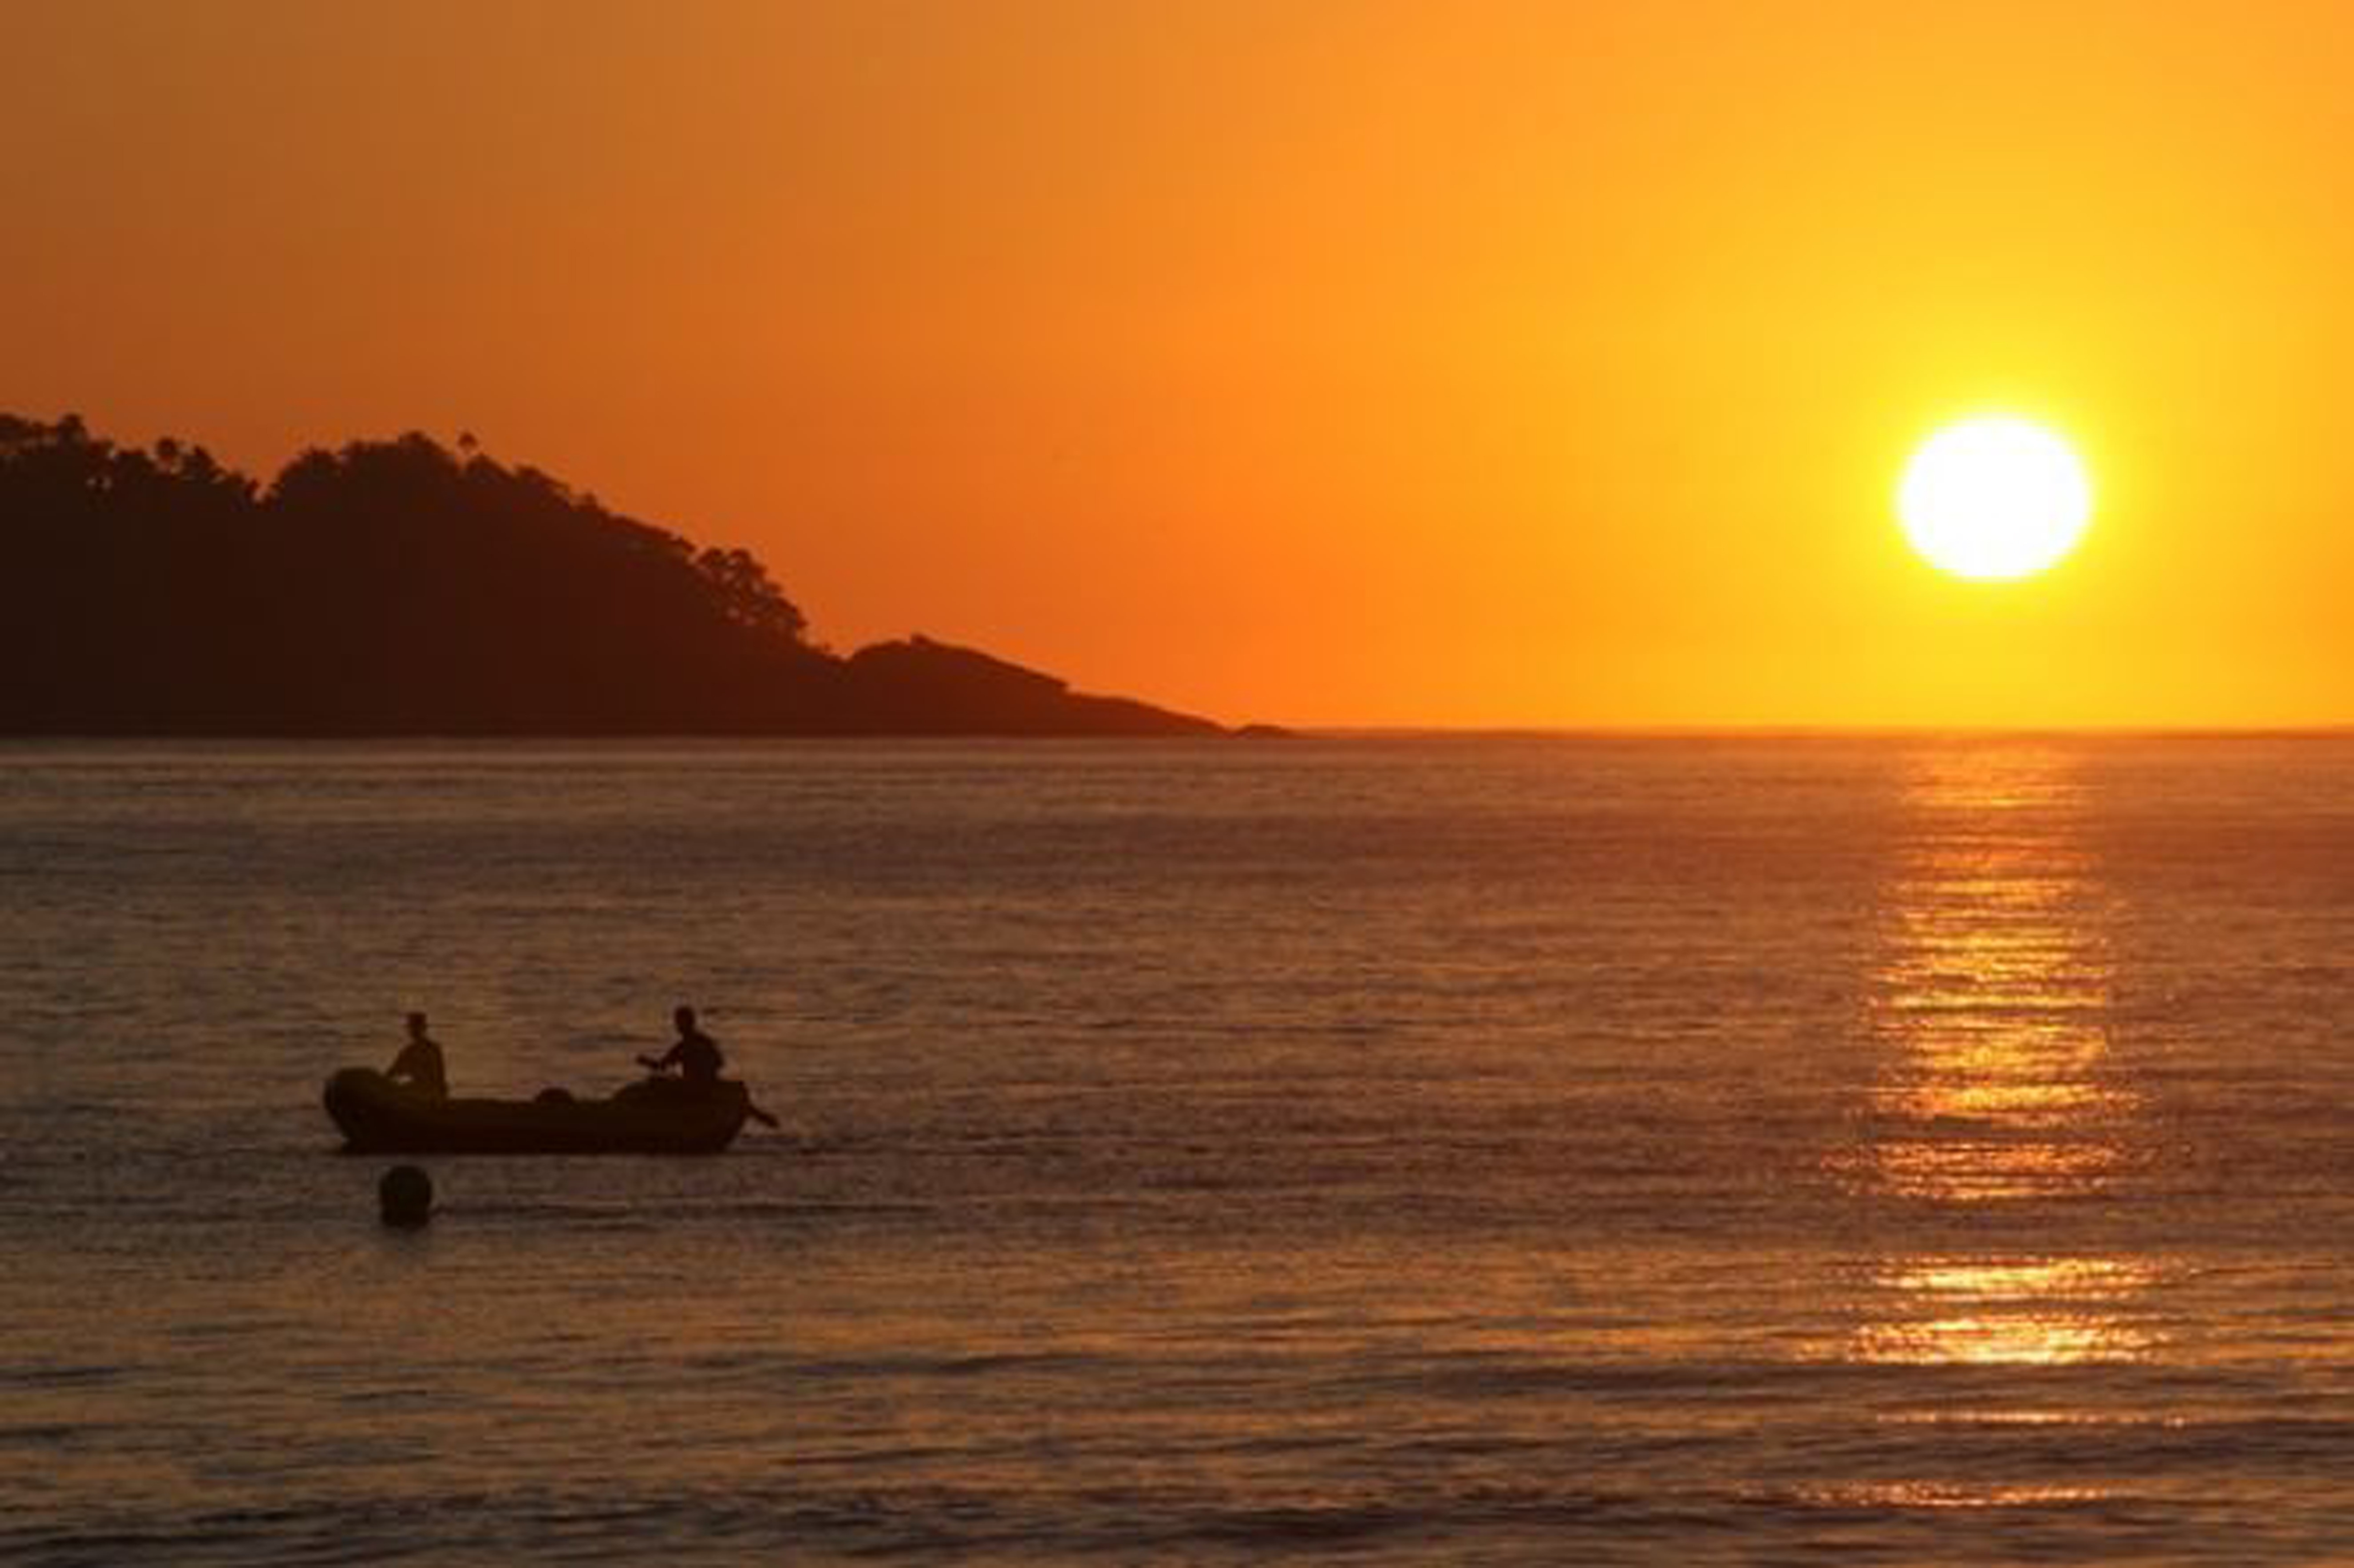
beach, sea, coast, water, forest, ocean, horizon, sun, sunrise, sunset, boat, morning, shore, wave, dawn, dusk, evening, fisherman, bay, of, mountains, mar, sol, afternoon, afterglow, per, wind wave